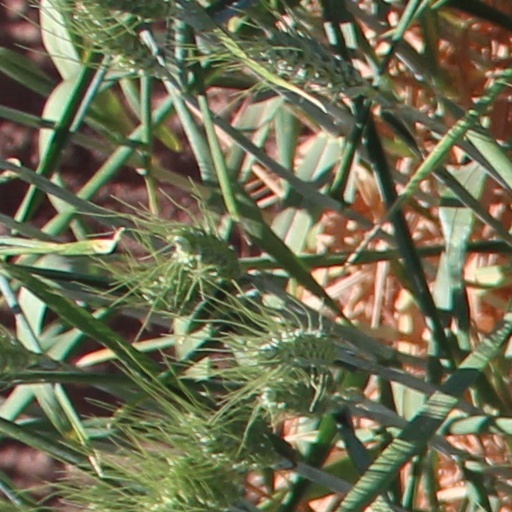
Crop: wheat